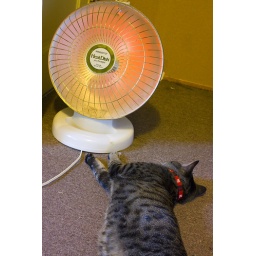
The surest sign that Summer is over: the cat parks in front of the heater.